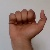
The image shows a hand gesture representing the letter 'A' in Indian Sign Language.